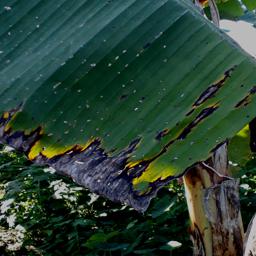
Label: POTASSIUM DEFICIENCY